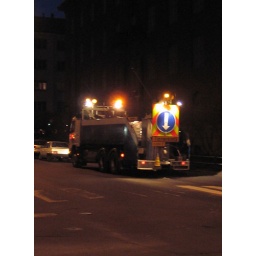
The truck containing the hot, white goo that is dispensed into the marking hopper from the pipe directly under the arrow.